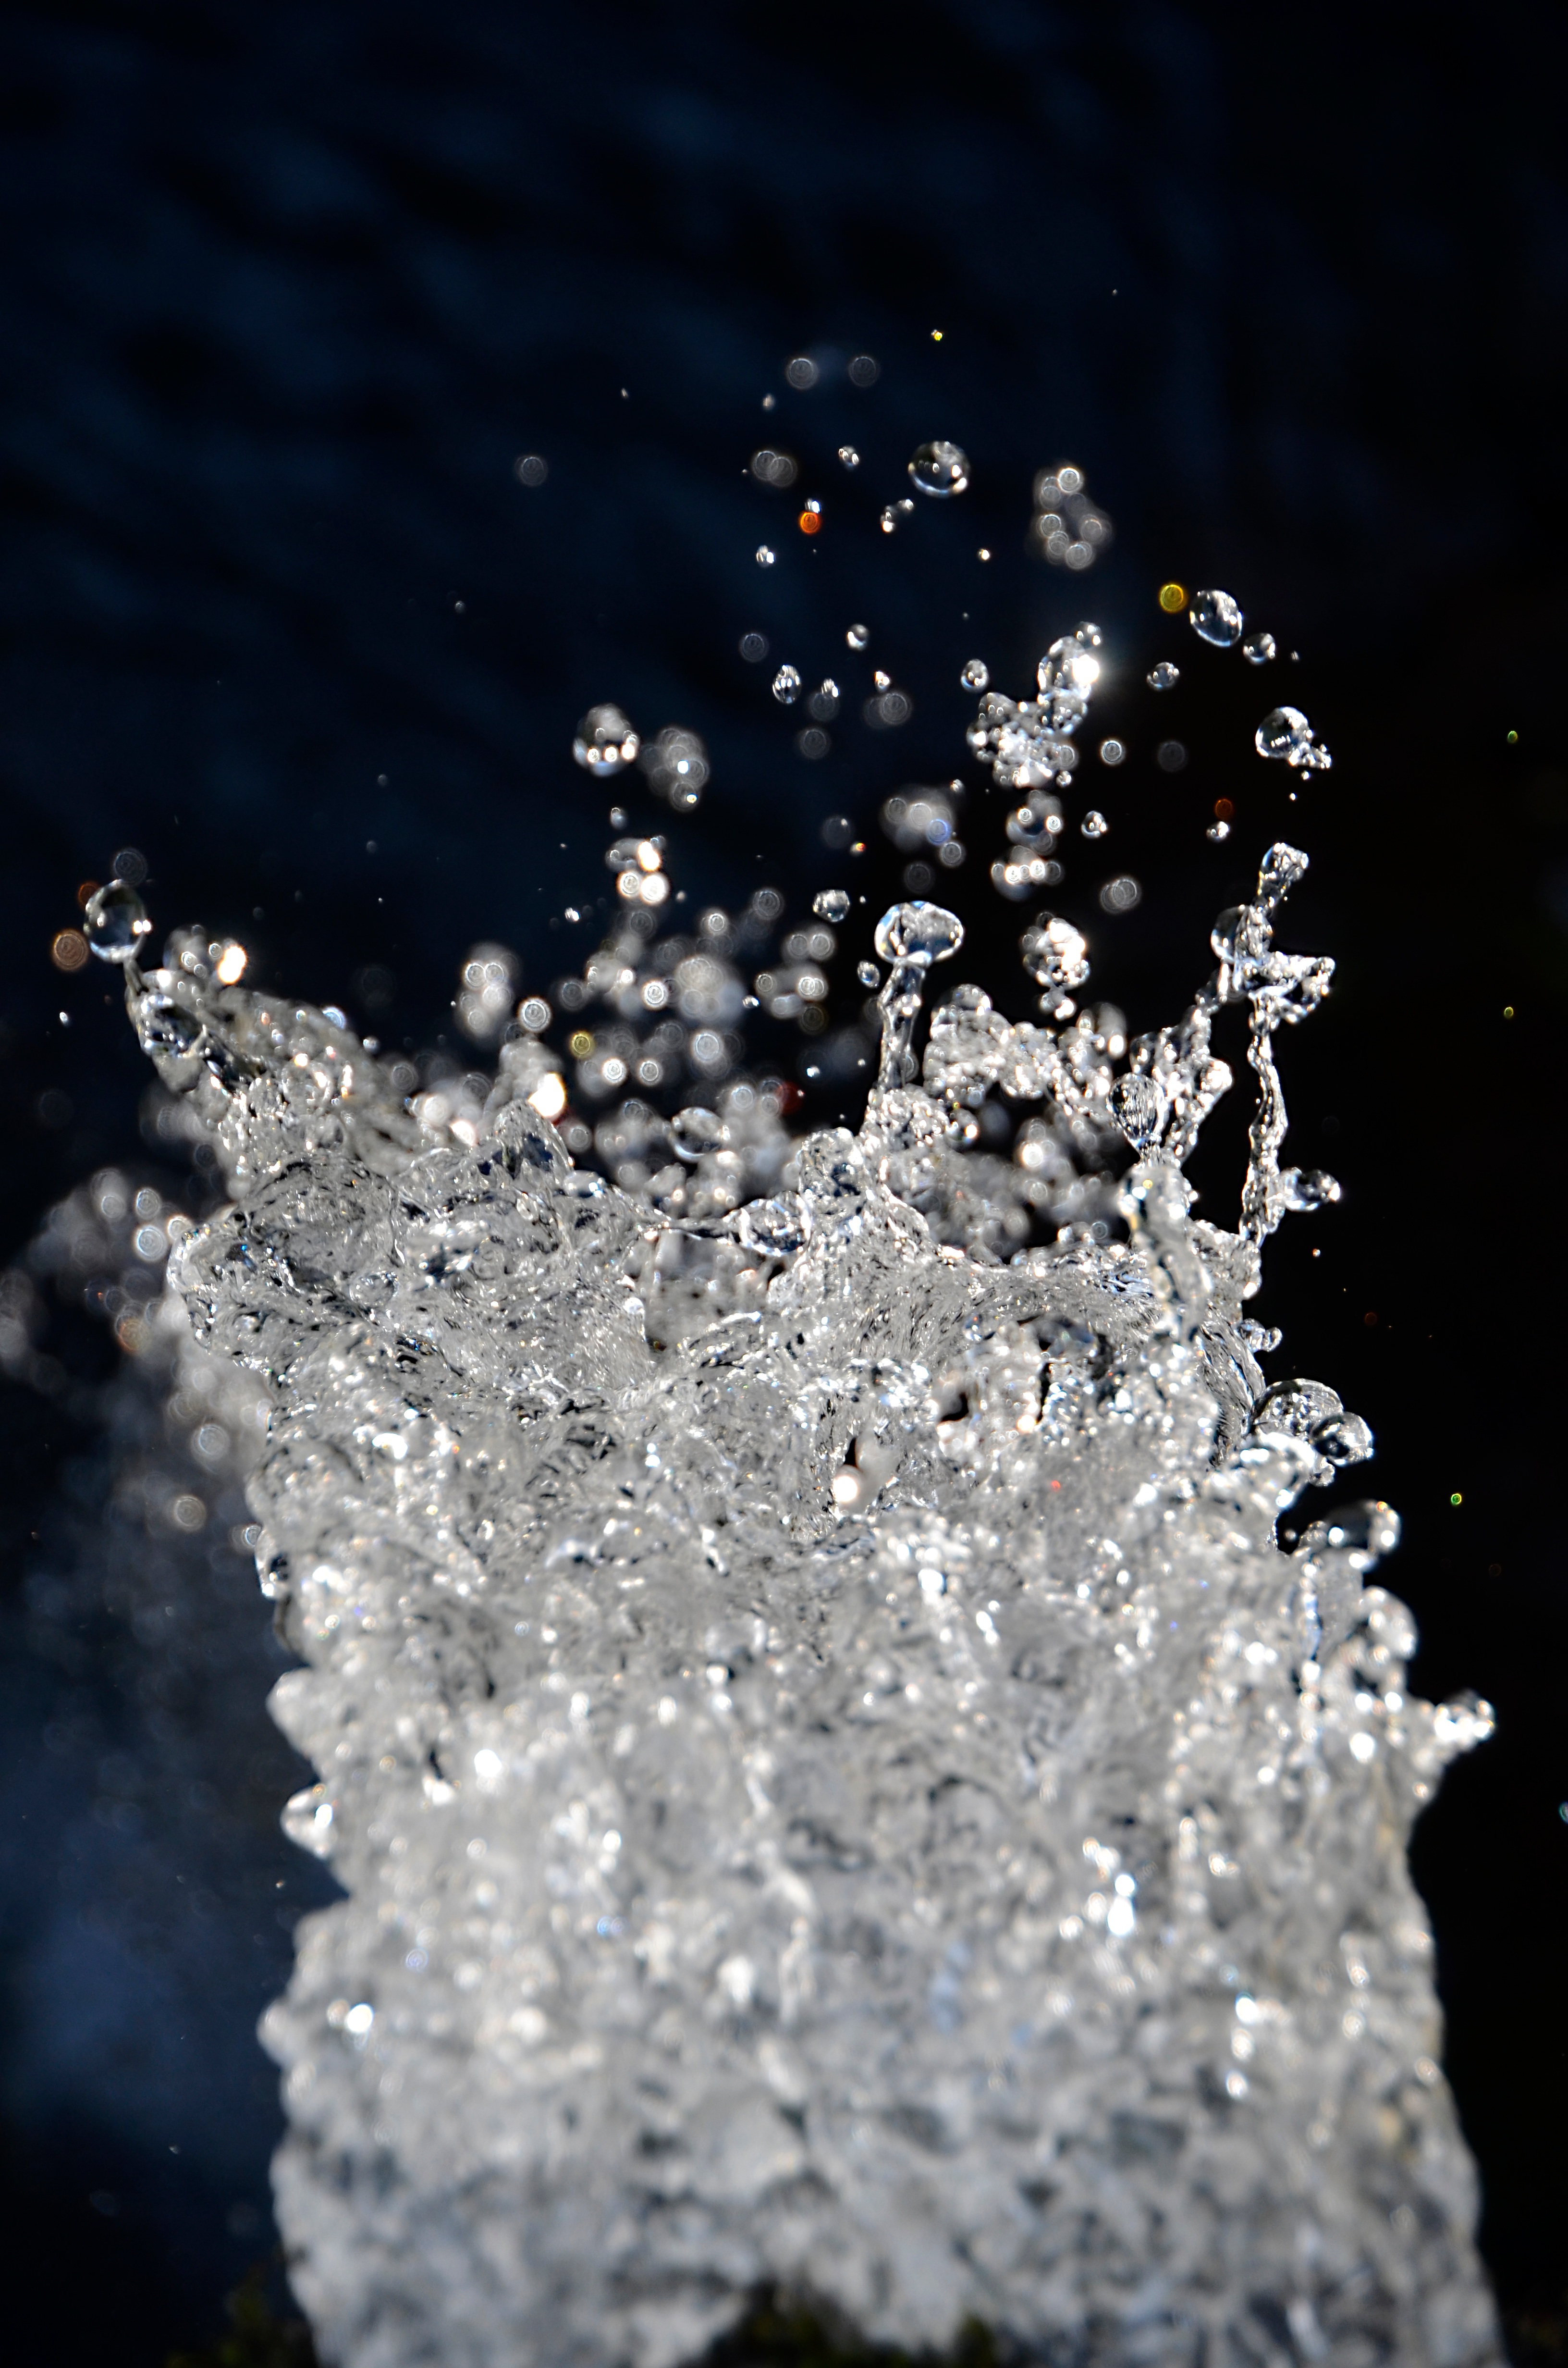
water, nature, branch, snow, winter, drop, dew, photography, leaf, flower, frost, ice, season, close up, moisture, freezing, macro photography